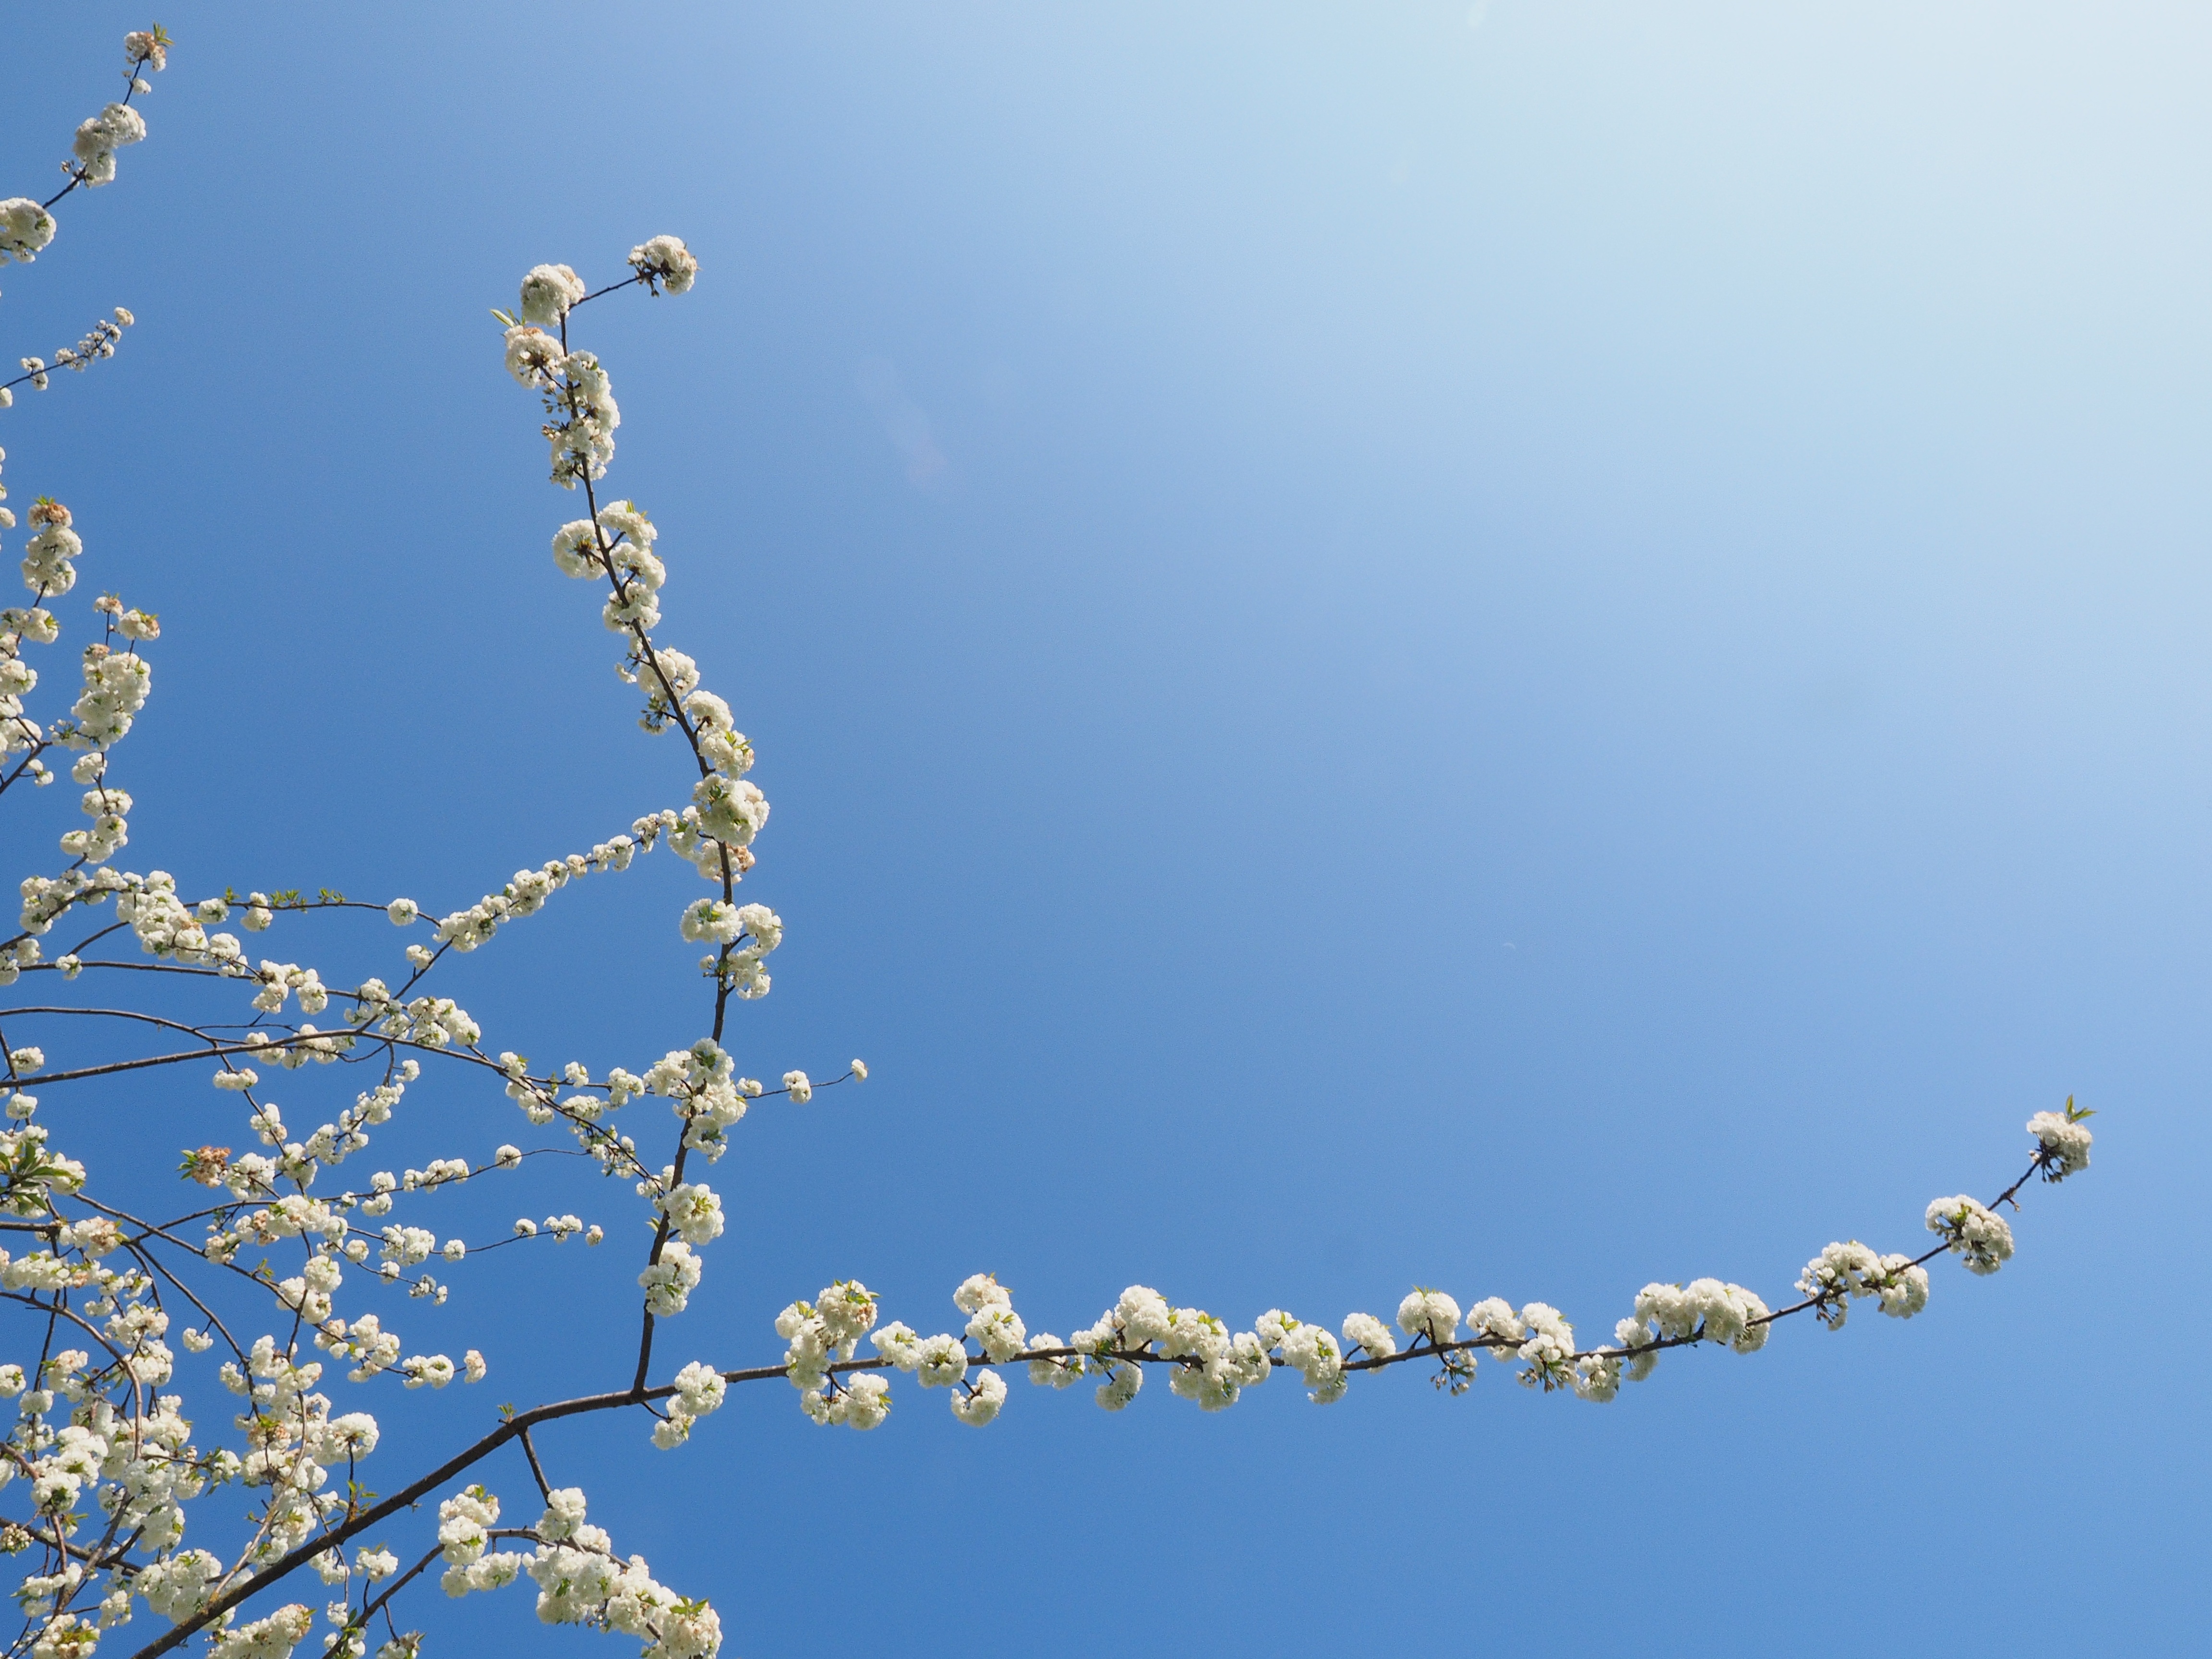
tree, branch, blossom, winter, plant, white, leaf, flower, bloom, frost, spring, lush, flora, season, cherry blossom, twig, cherry, freezing, macro photography, white blossom, sunny day, bl tenmeer, flower tree, summer day, herrlich, overflowing, blossom branches